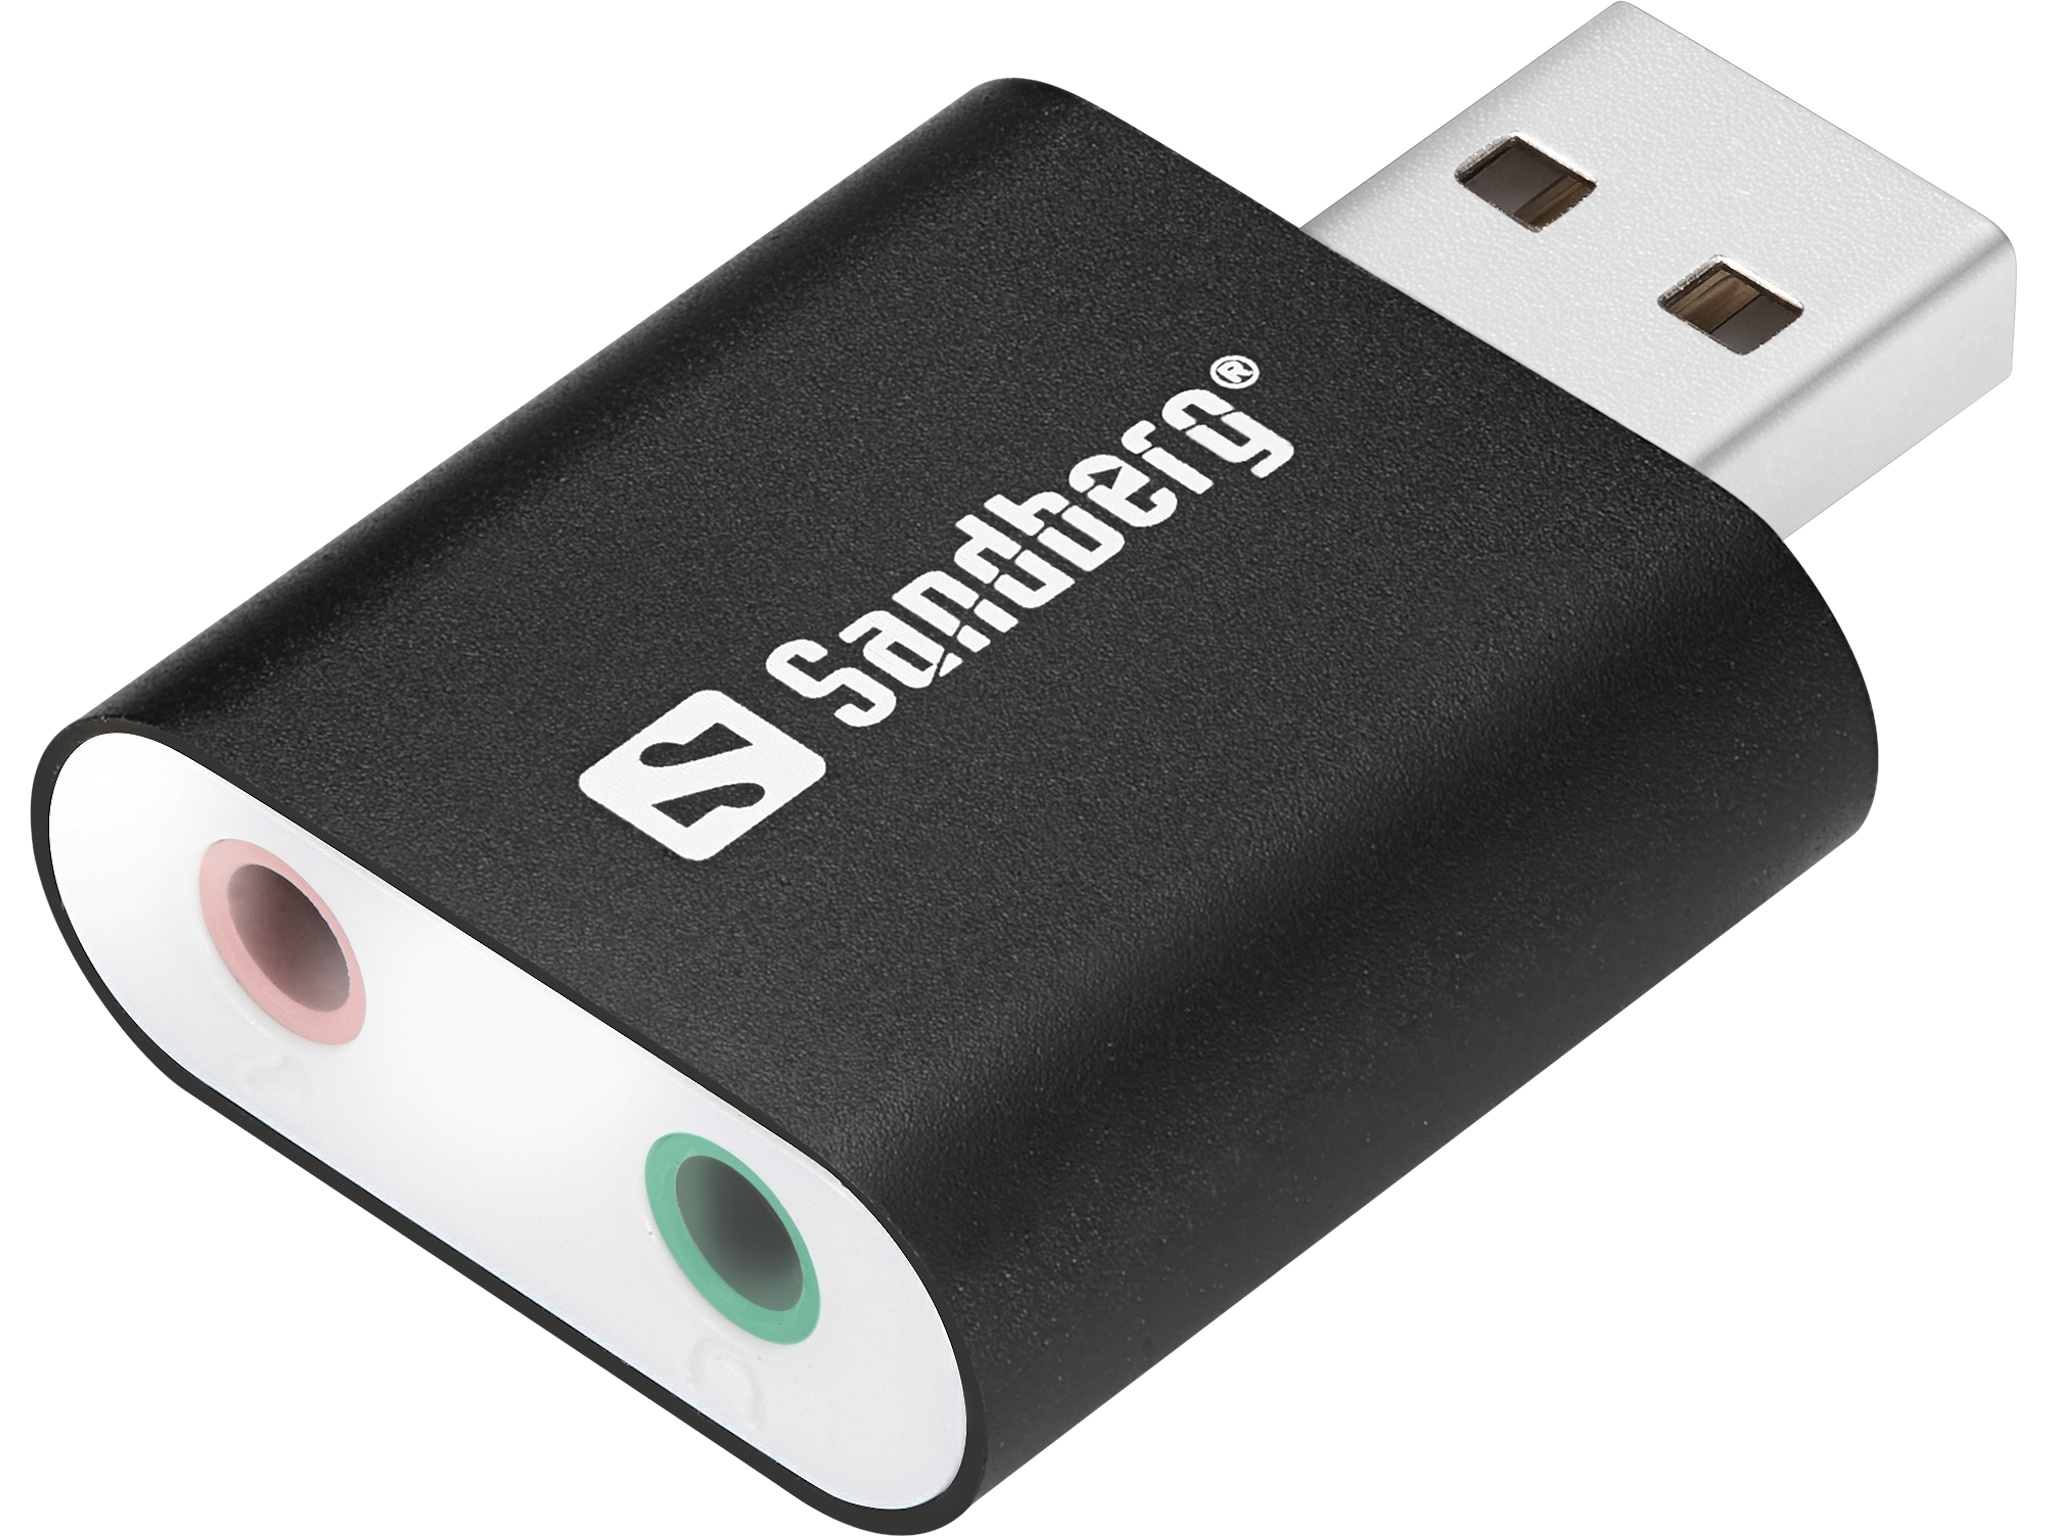
Sandberg 133-33 USB to Sound Link
Techniniai duomenys USB sąsaja Lustų rinkinio tipas: HFR8106 Stereo mikrofonas Mikrofono atrankos dažnis: 44.1Khz -48Khz Signalo ir triukšmo santykis (SNR): 22 dB 1 x 3,5 mm lizdas garsiakalbių prijungimui 1 x 3,5 mm lizdas mikrofonui prijungti Darbinės temperatūros diapazonas: -25 – 45°C
Brand: Sandberg
Category: Electronics > Electronics Accessories > Computer Components > I/O Cards & Adapters > Audio Cards & Adapters